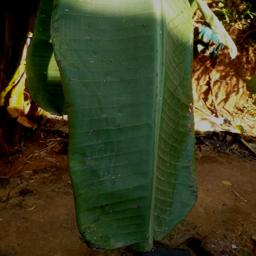
Label: MALBHOG LEAF